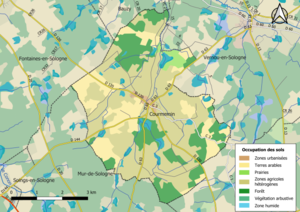
Carte des infrastructures et de l’occupation des sols en 2018 de la commune de fr:Courmemin (France).
Courmemin est une commune française située dans le département de Loir-et-Cher, en région Centre-Val de Loire.